Sidewalk Labs

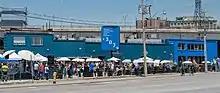
An open house at Sidewalk Labs' Toronto office, called "307"

In April 2016, "The Information" reported that Sidewalk intended to create a new city in the United States to test design ideas prior to real world implementation. Sidewalk did not confirm that report, but has said it had engaged in thought experiments about what it could be like to develop a community "from the internet up."